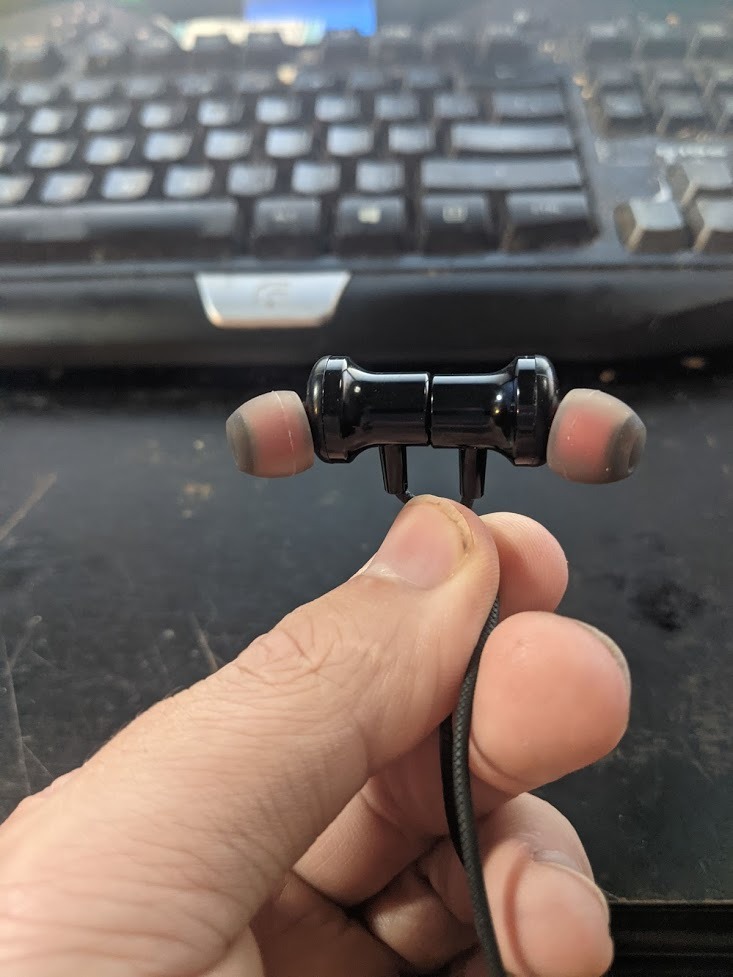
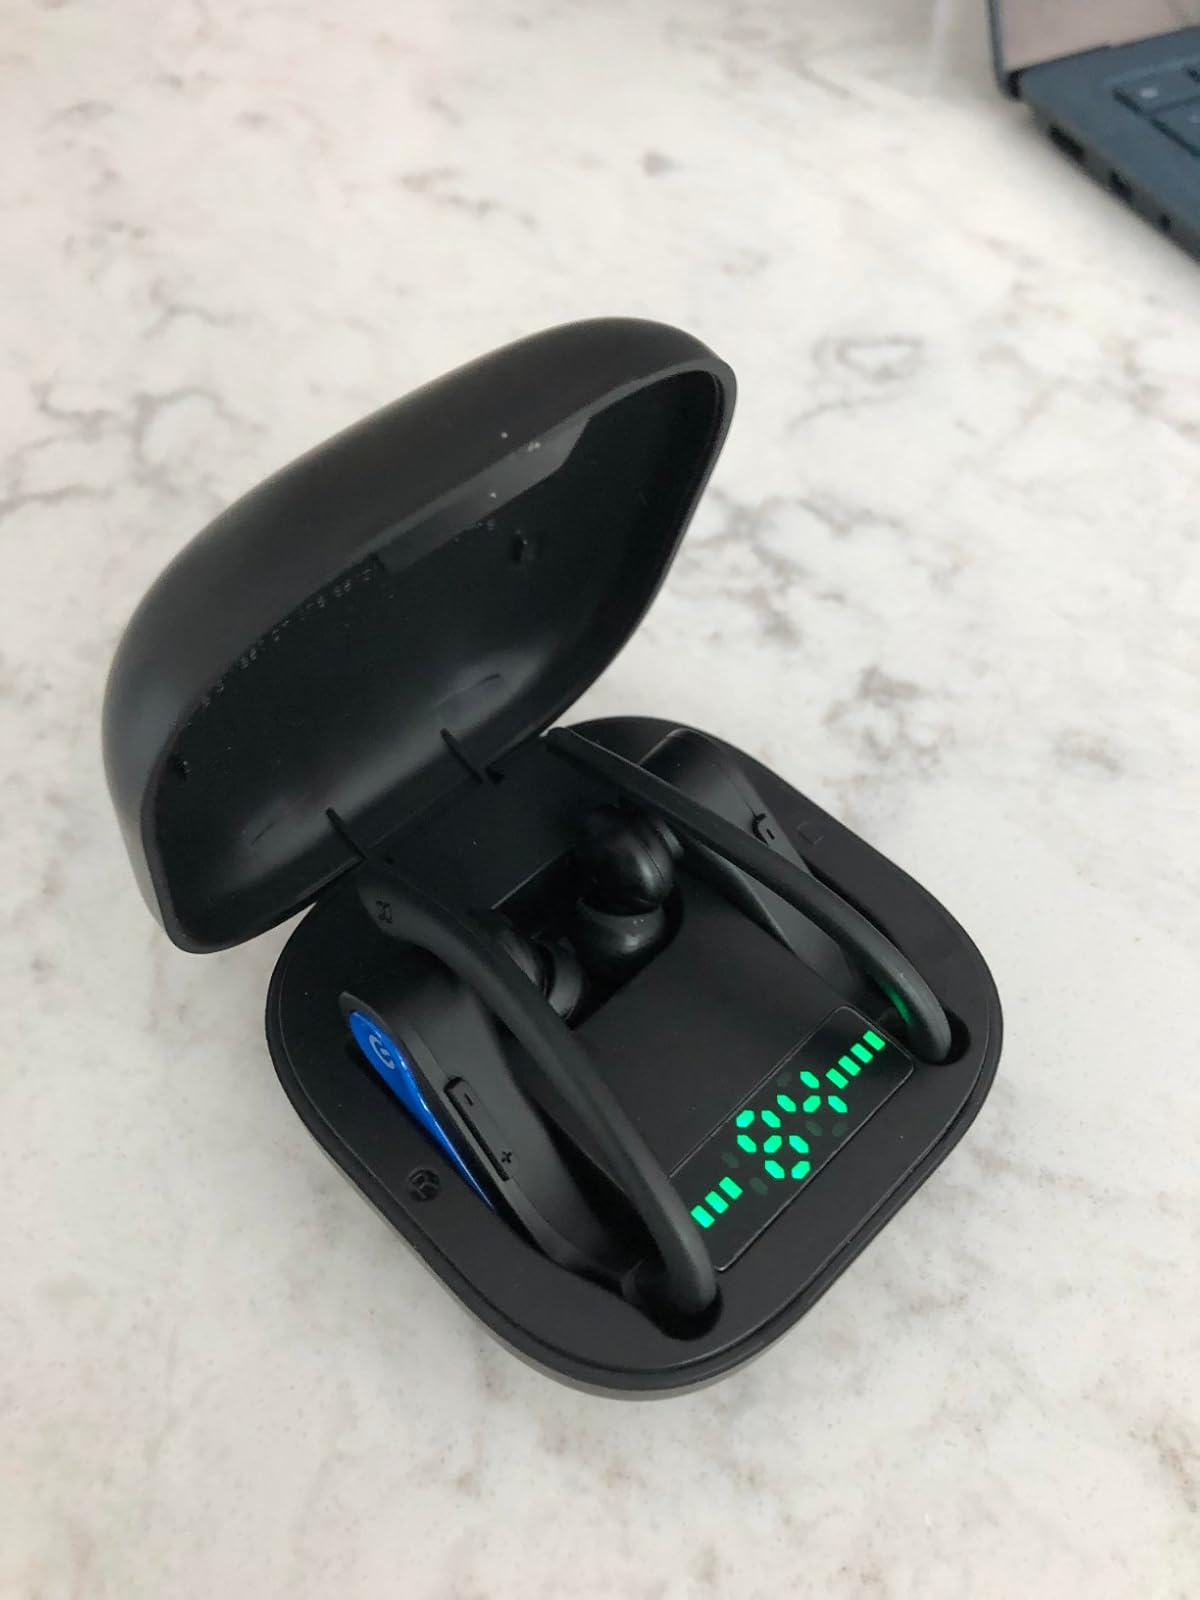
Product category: earbuds
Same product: no